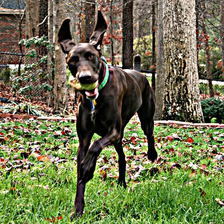
Species: dog
Breed: german shorthaired